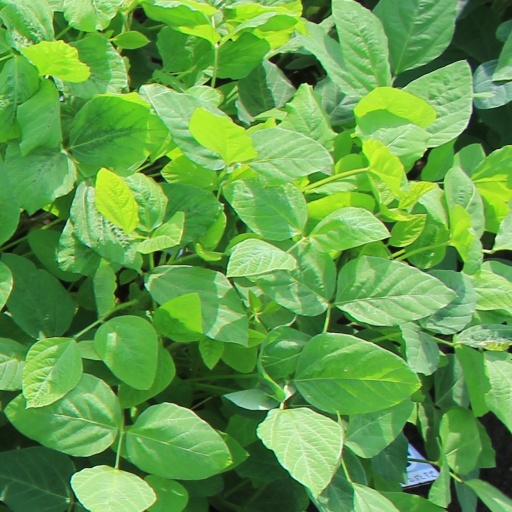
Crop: soybean